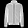
Label: Coat